Station of Extreme Light

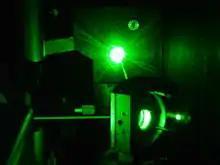
Example of petawatt laser

The Station of Extreme Light (SEL, 极端光物理线站) is laser facility aimed at producing a laser with 100 petawatts (PW) of peak power. The station is currently under construction in Shanghai, China. The laser may be powerful enough to produce matter and antimatter directly from a vacuum (the Schwinger effect).